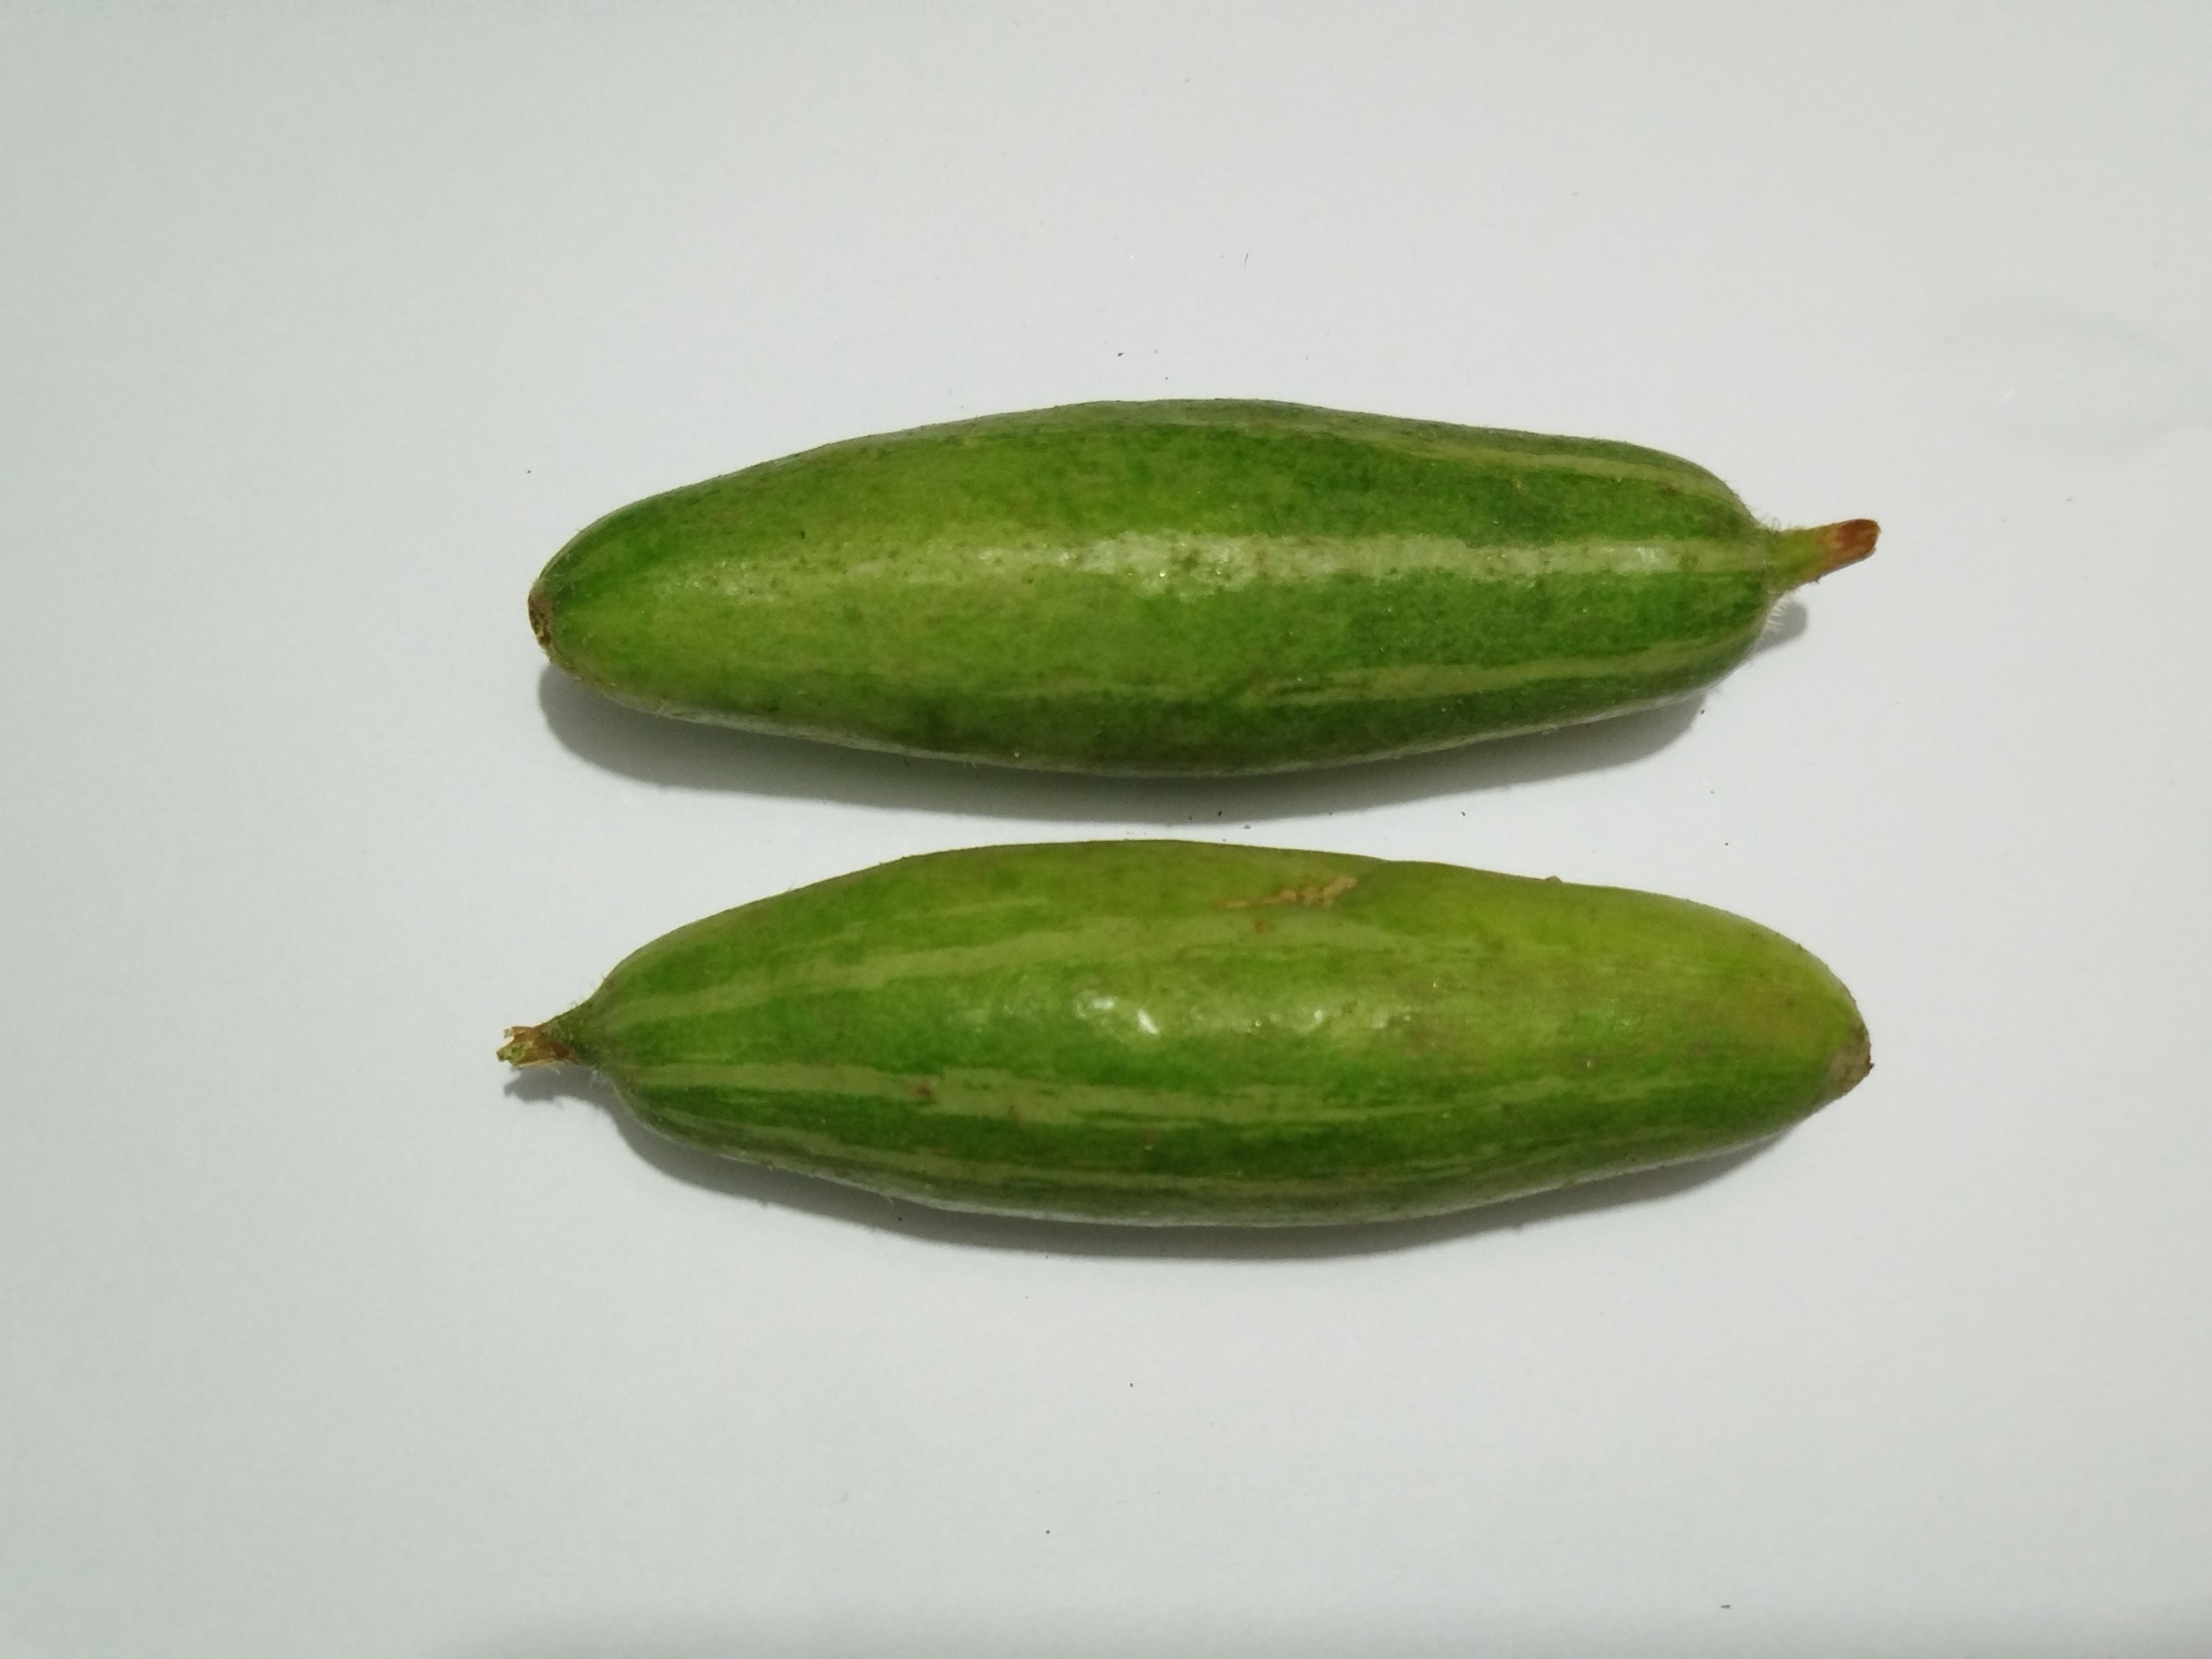
Label: Pointed gourd